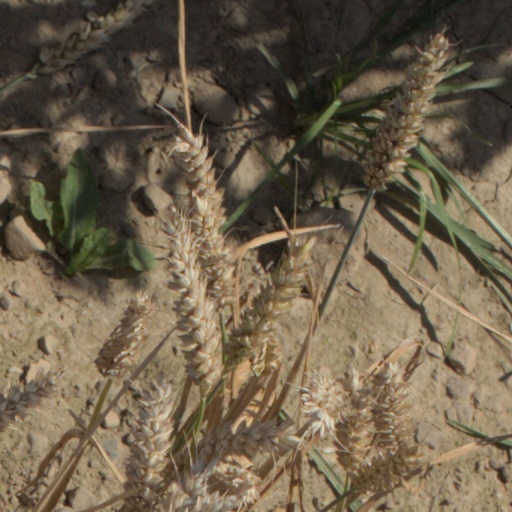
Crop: wheat